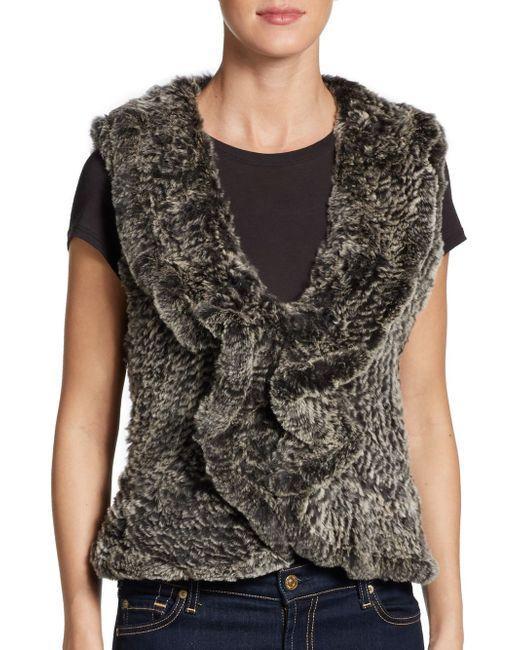
Halbe Jacke, Baumwolle, Ausgehen, grau, weich, ohne Ärmel